Giovanni Di Lorenzo

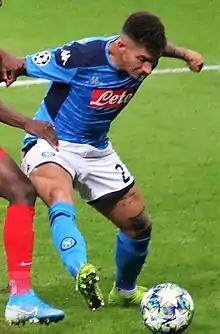
Di Lorenzo playing for Napoli in 2019

On 7 June 2019, Di Lorenzo joined Napoli for €8 million. During his first year at Napoli, Di Lorenzo became a first team starter, taking them to seventh in the Serie A and helping them secure a win against Juventus in the Coppa Italia Final. Napoli also reached the Round of 16, in the Champions League, with Di Lorenzo getting 2 assists and playing every game. In his second year at the club, he helped guide the team into the Round of 32, at the Europa League, however, they lost to Granada, 3–2 on aggregate. Napoli also finished fifth in the league. Di Lorenzo has scored 7 goals for Napoli, in the League and Domestic Cups.